Church of St Andrew, Puckington

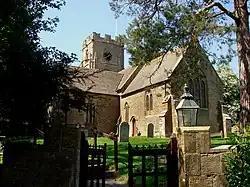

The Anglican Church of St Andrew in Puckington, Somerset, England, was built in the 13th century. It is a Grade II* listed building.